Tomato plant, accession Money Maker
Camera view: bottom (45 deg); turntable rotation: 240 degrees
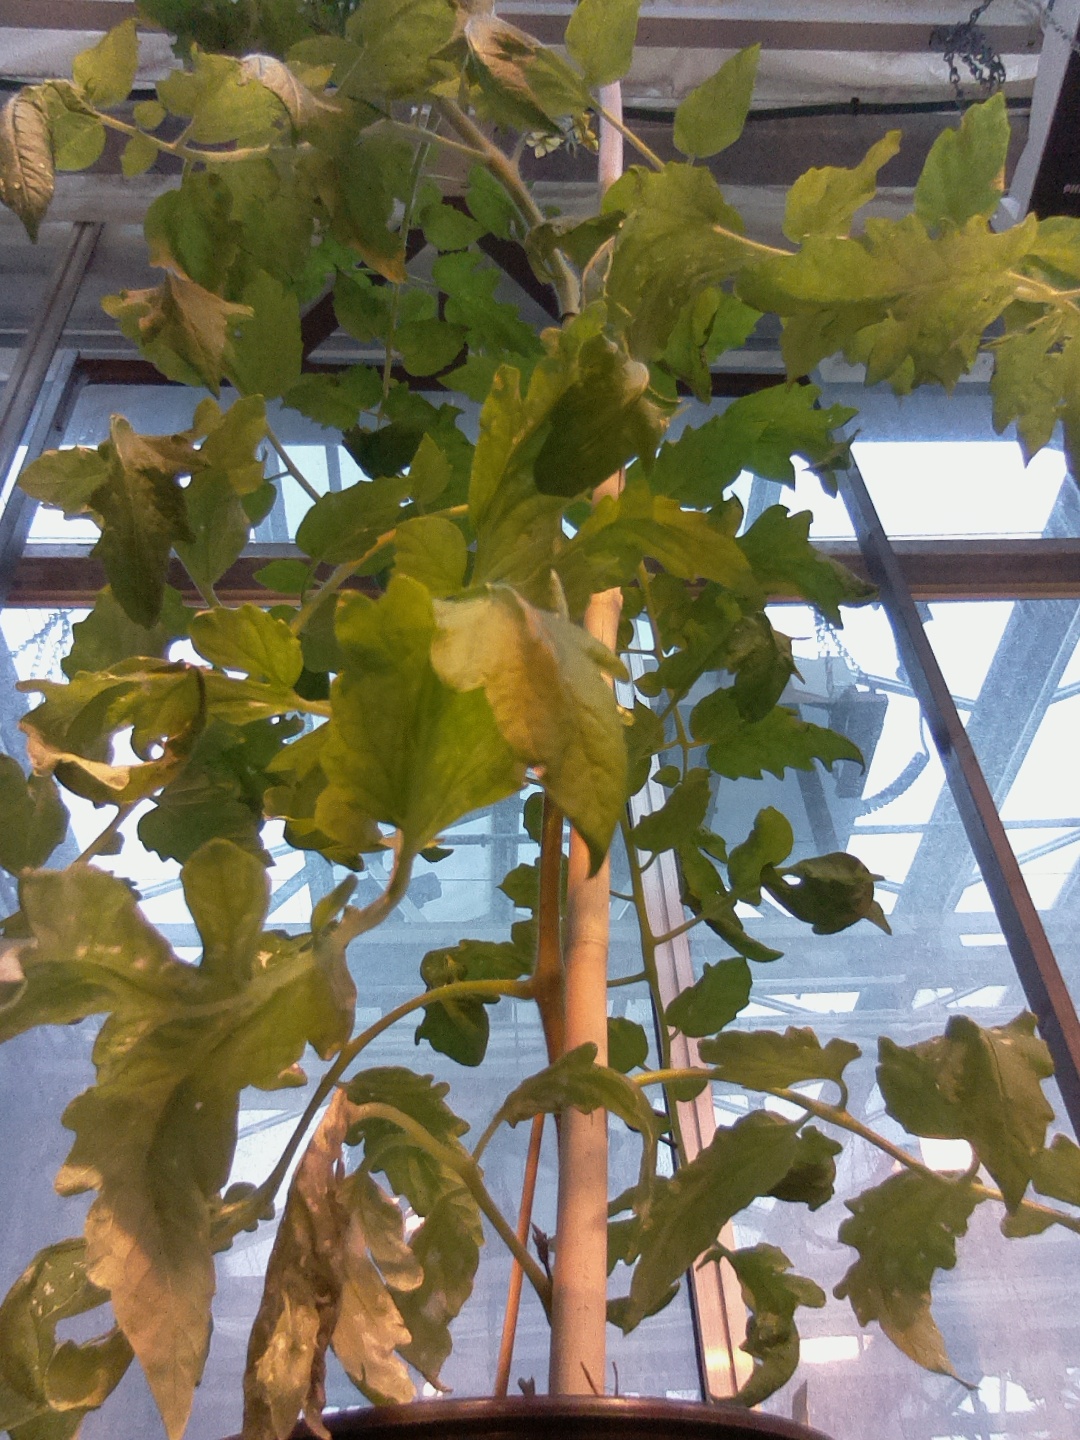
BBCH growth stage 65: Full flowering, 50%-60% of flowers open, first petals falling